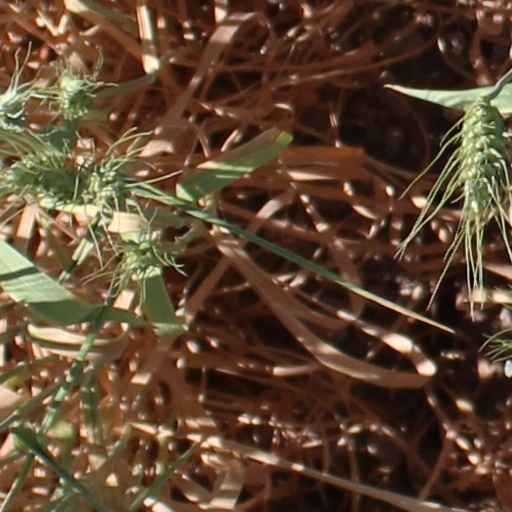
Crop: wheat